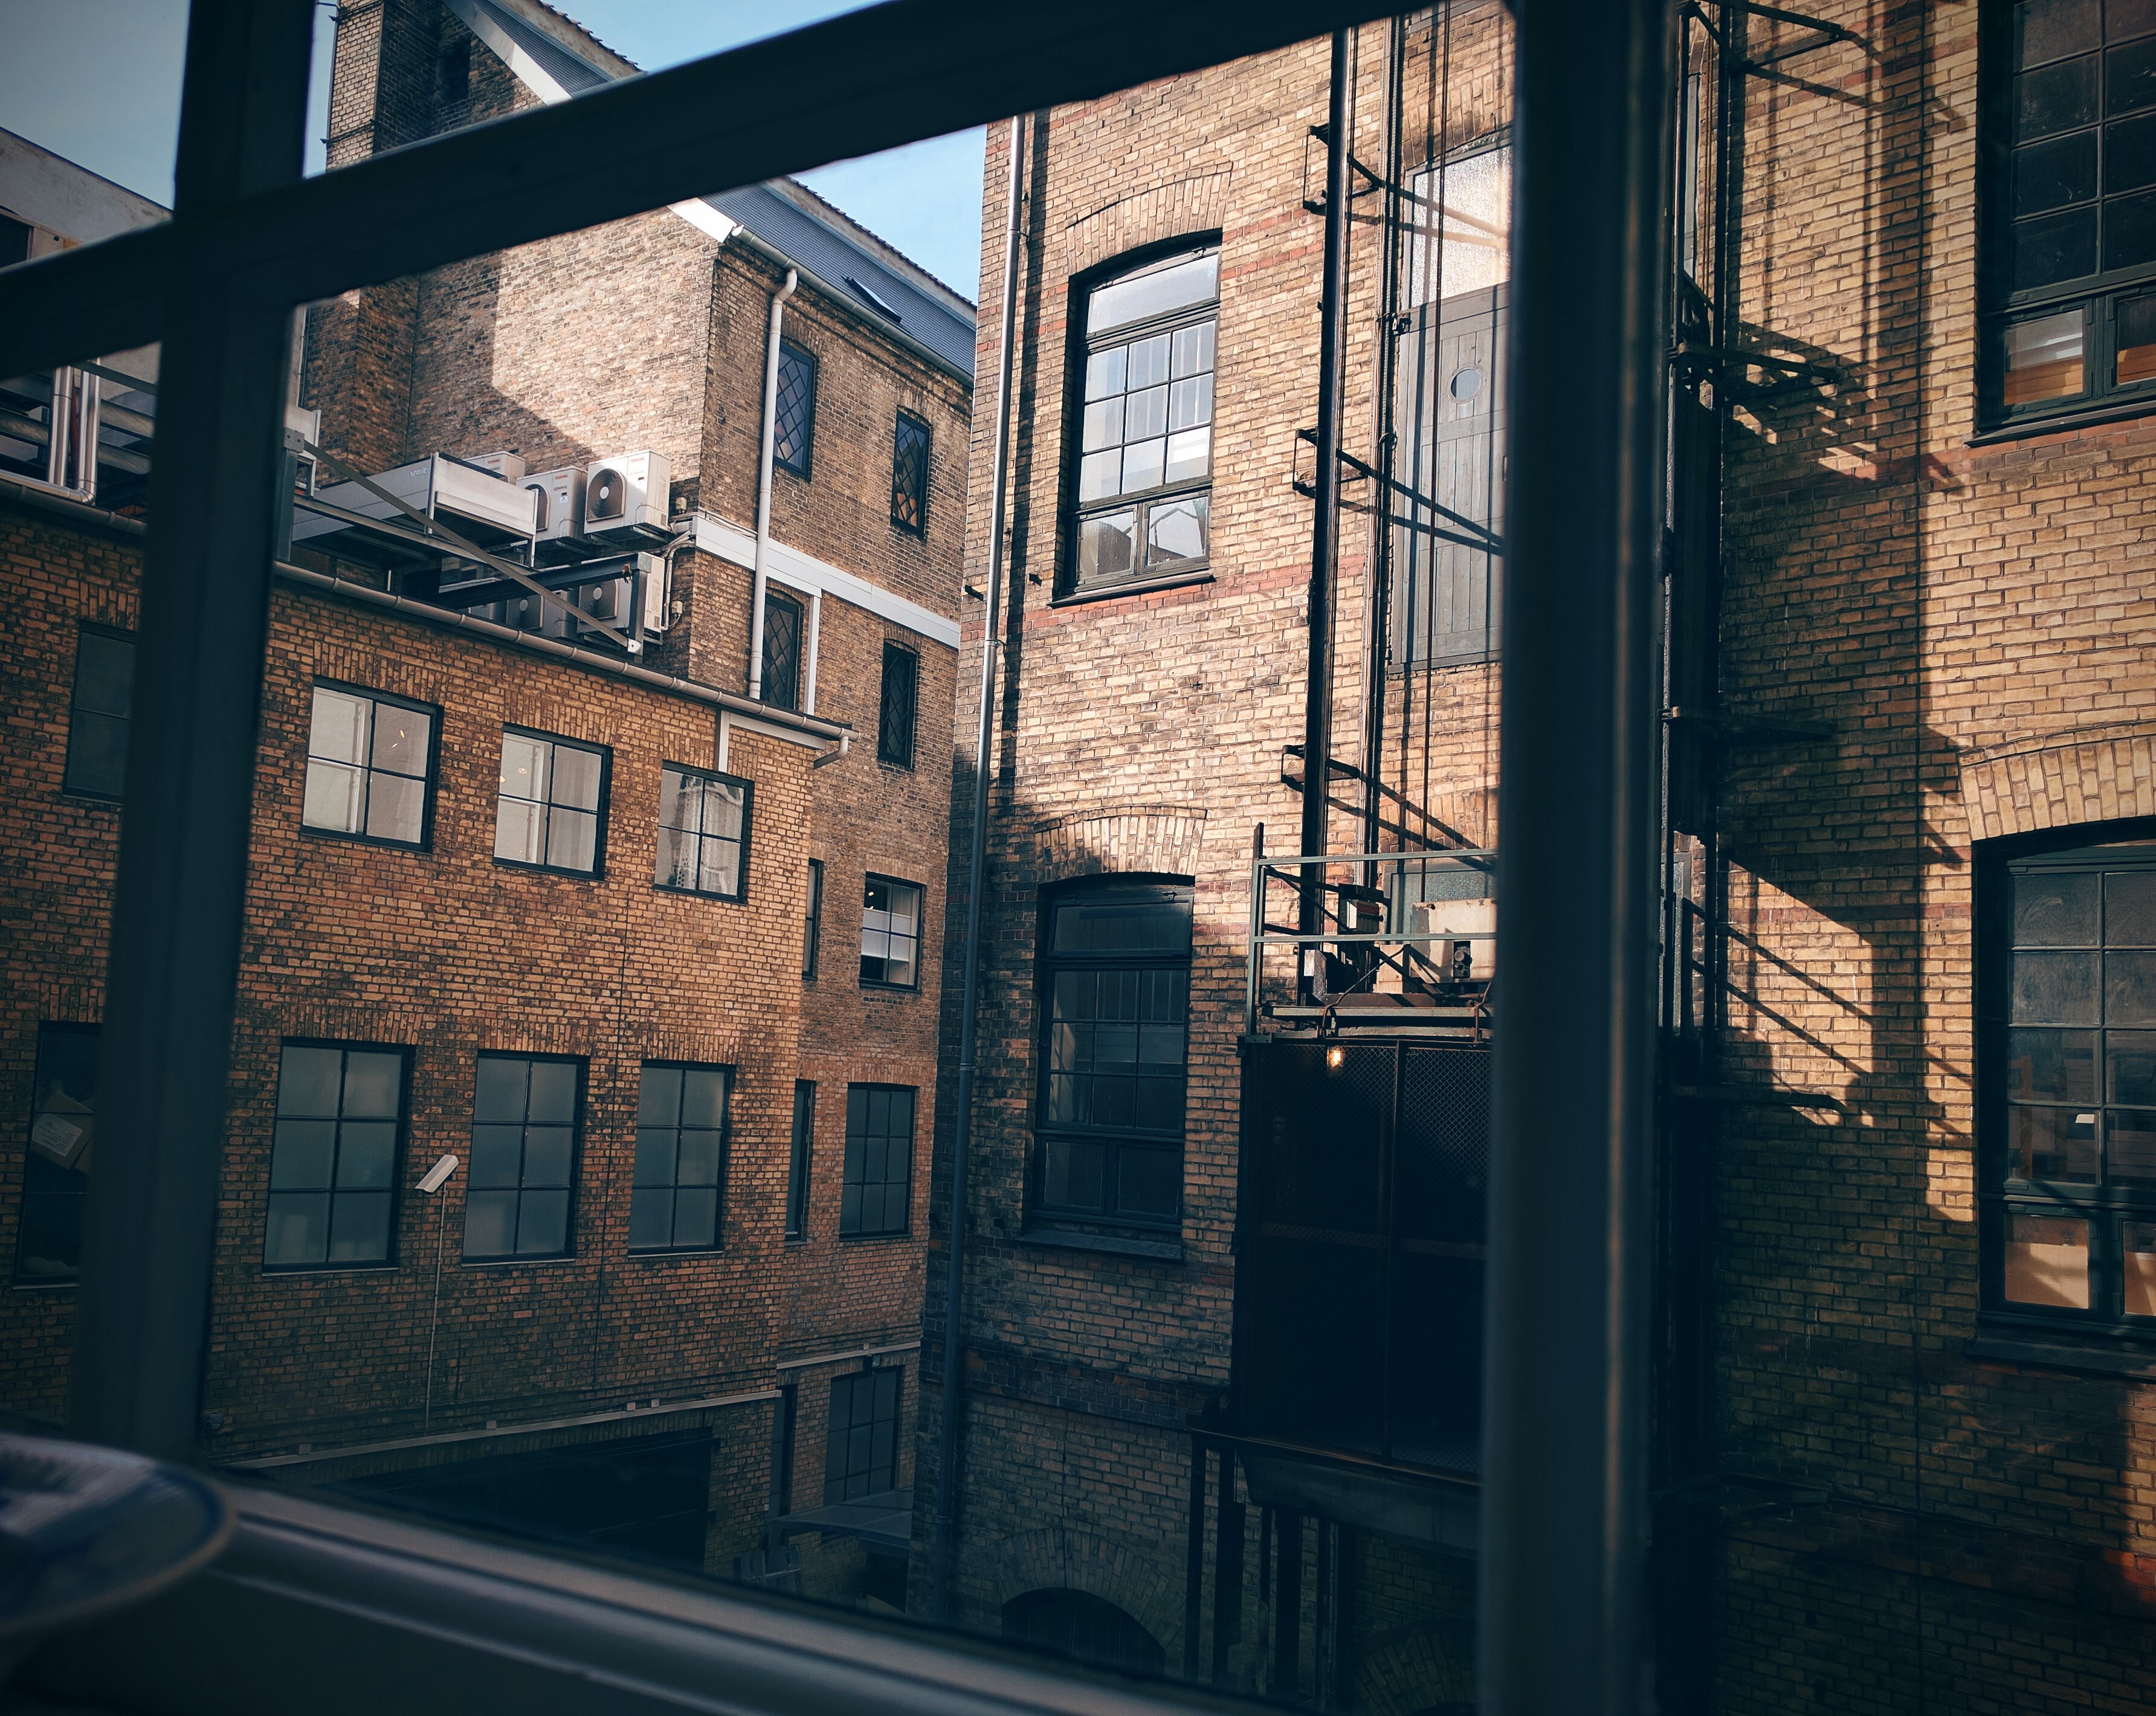
architecture, road, street, house, window, alley, city, downtown, color, facade, brick, infrastructure, neighbourhood, urban area